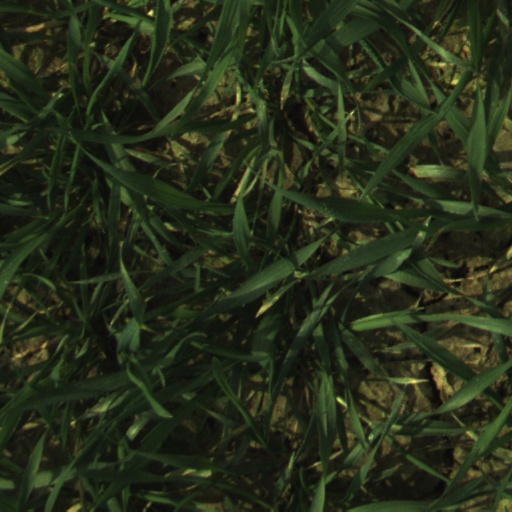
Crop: wheat